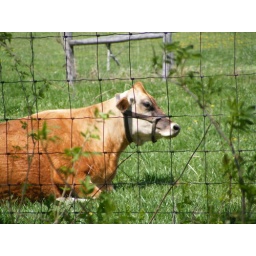
pretty lady cow sitting in the grass